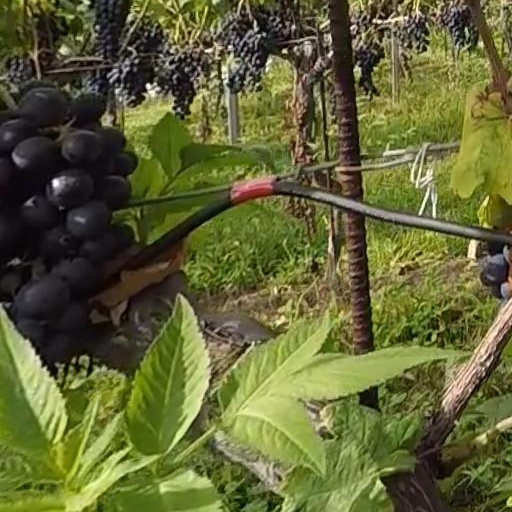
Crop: grape